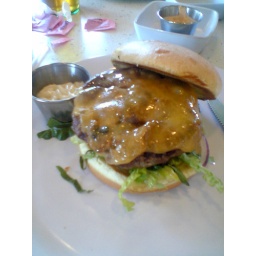
Garlic aioli, Tillamook, ground turkey, lettuce blend, jalapenos, red onionAt The Counter in Roseville, CA